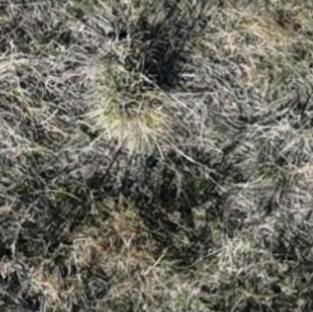
Month: october
Dye color: blue
Dye concentration: high